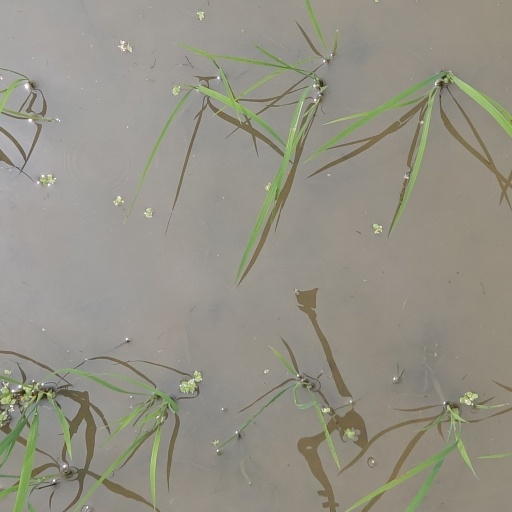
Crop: rice